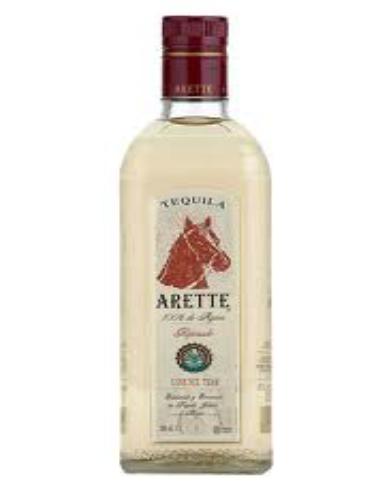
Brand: Arette
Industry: Food